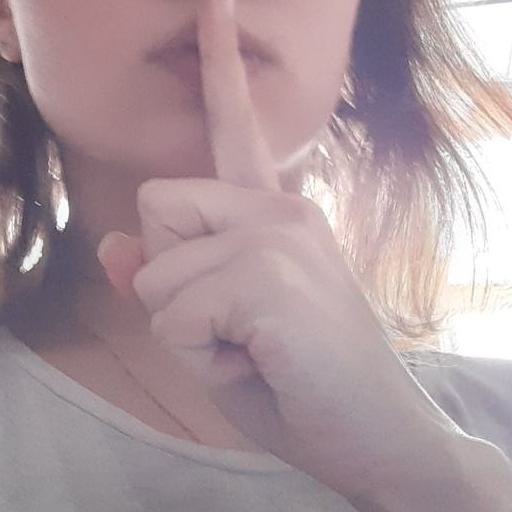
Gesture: mute